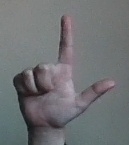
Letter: laam